Walther von der Vogelweide

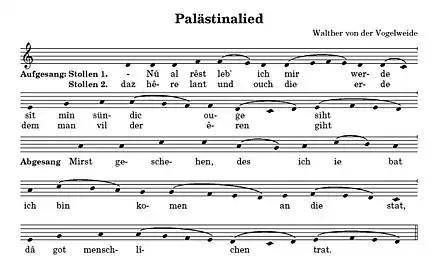
The melody of the "Palästinalied" from the Münster Fragment

In 1217 he was once more in Vienna, and again in 1219 after the return of Duke Leopold VI from the crusade. About 1224 he seems to have settled on his fief near Würzburg. He was active in urging the German princes to take part in the crusade of 1228, and may have accompanied the crusading army at least as far as his native Tirol. In a poem he pictures in words the changes that had taken place in the scenes of his childhood, changes which made his life there seem to have been only a dream.